Znamenny chant

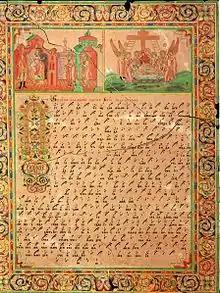
A hand-drawn featuring 'hook and banner notation'

The notation was developed in Kievan Rus' as an East Slavic refinement of the Byzantine neumatic musical notation. After 13th century, the Znamenny Chant and notation continued to develop to the North (particularly in Novgorod), where it flourished and was adopted throughout the Grand Duchy of Moscow. Gradually the system became more and more complicated. This system was also ambiguous, so that almost no one, except the most trained and educated singers, could sing an unknown melody at sight. The signs only helped to reproduce the melody, not coding it in an unambiguous way.